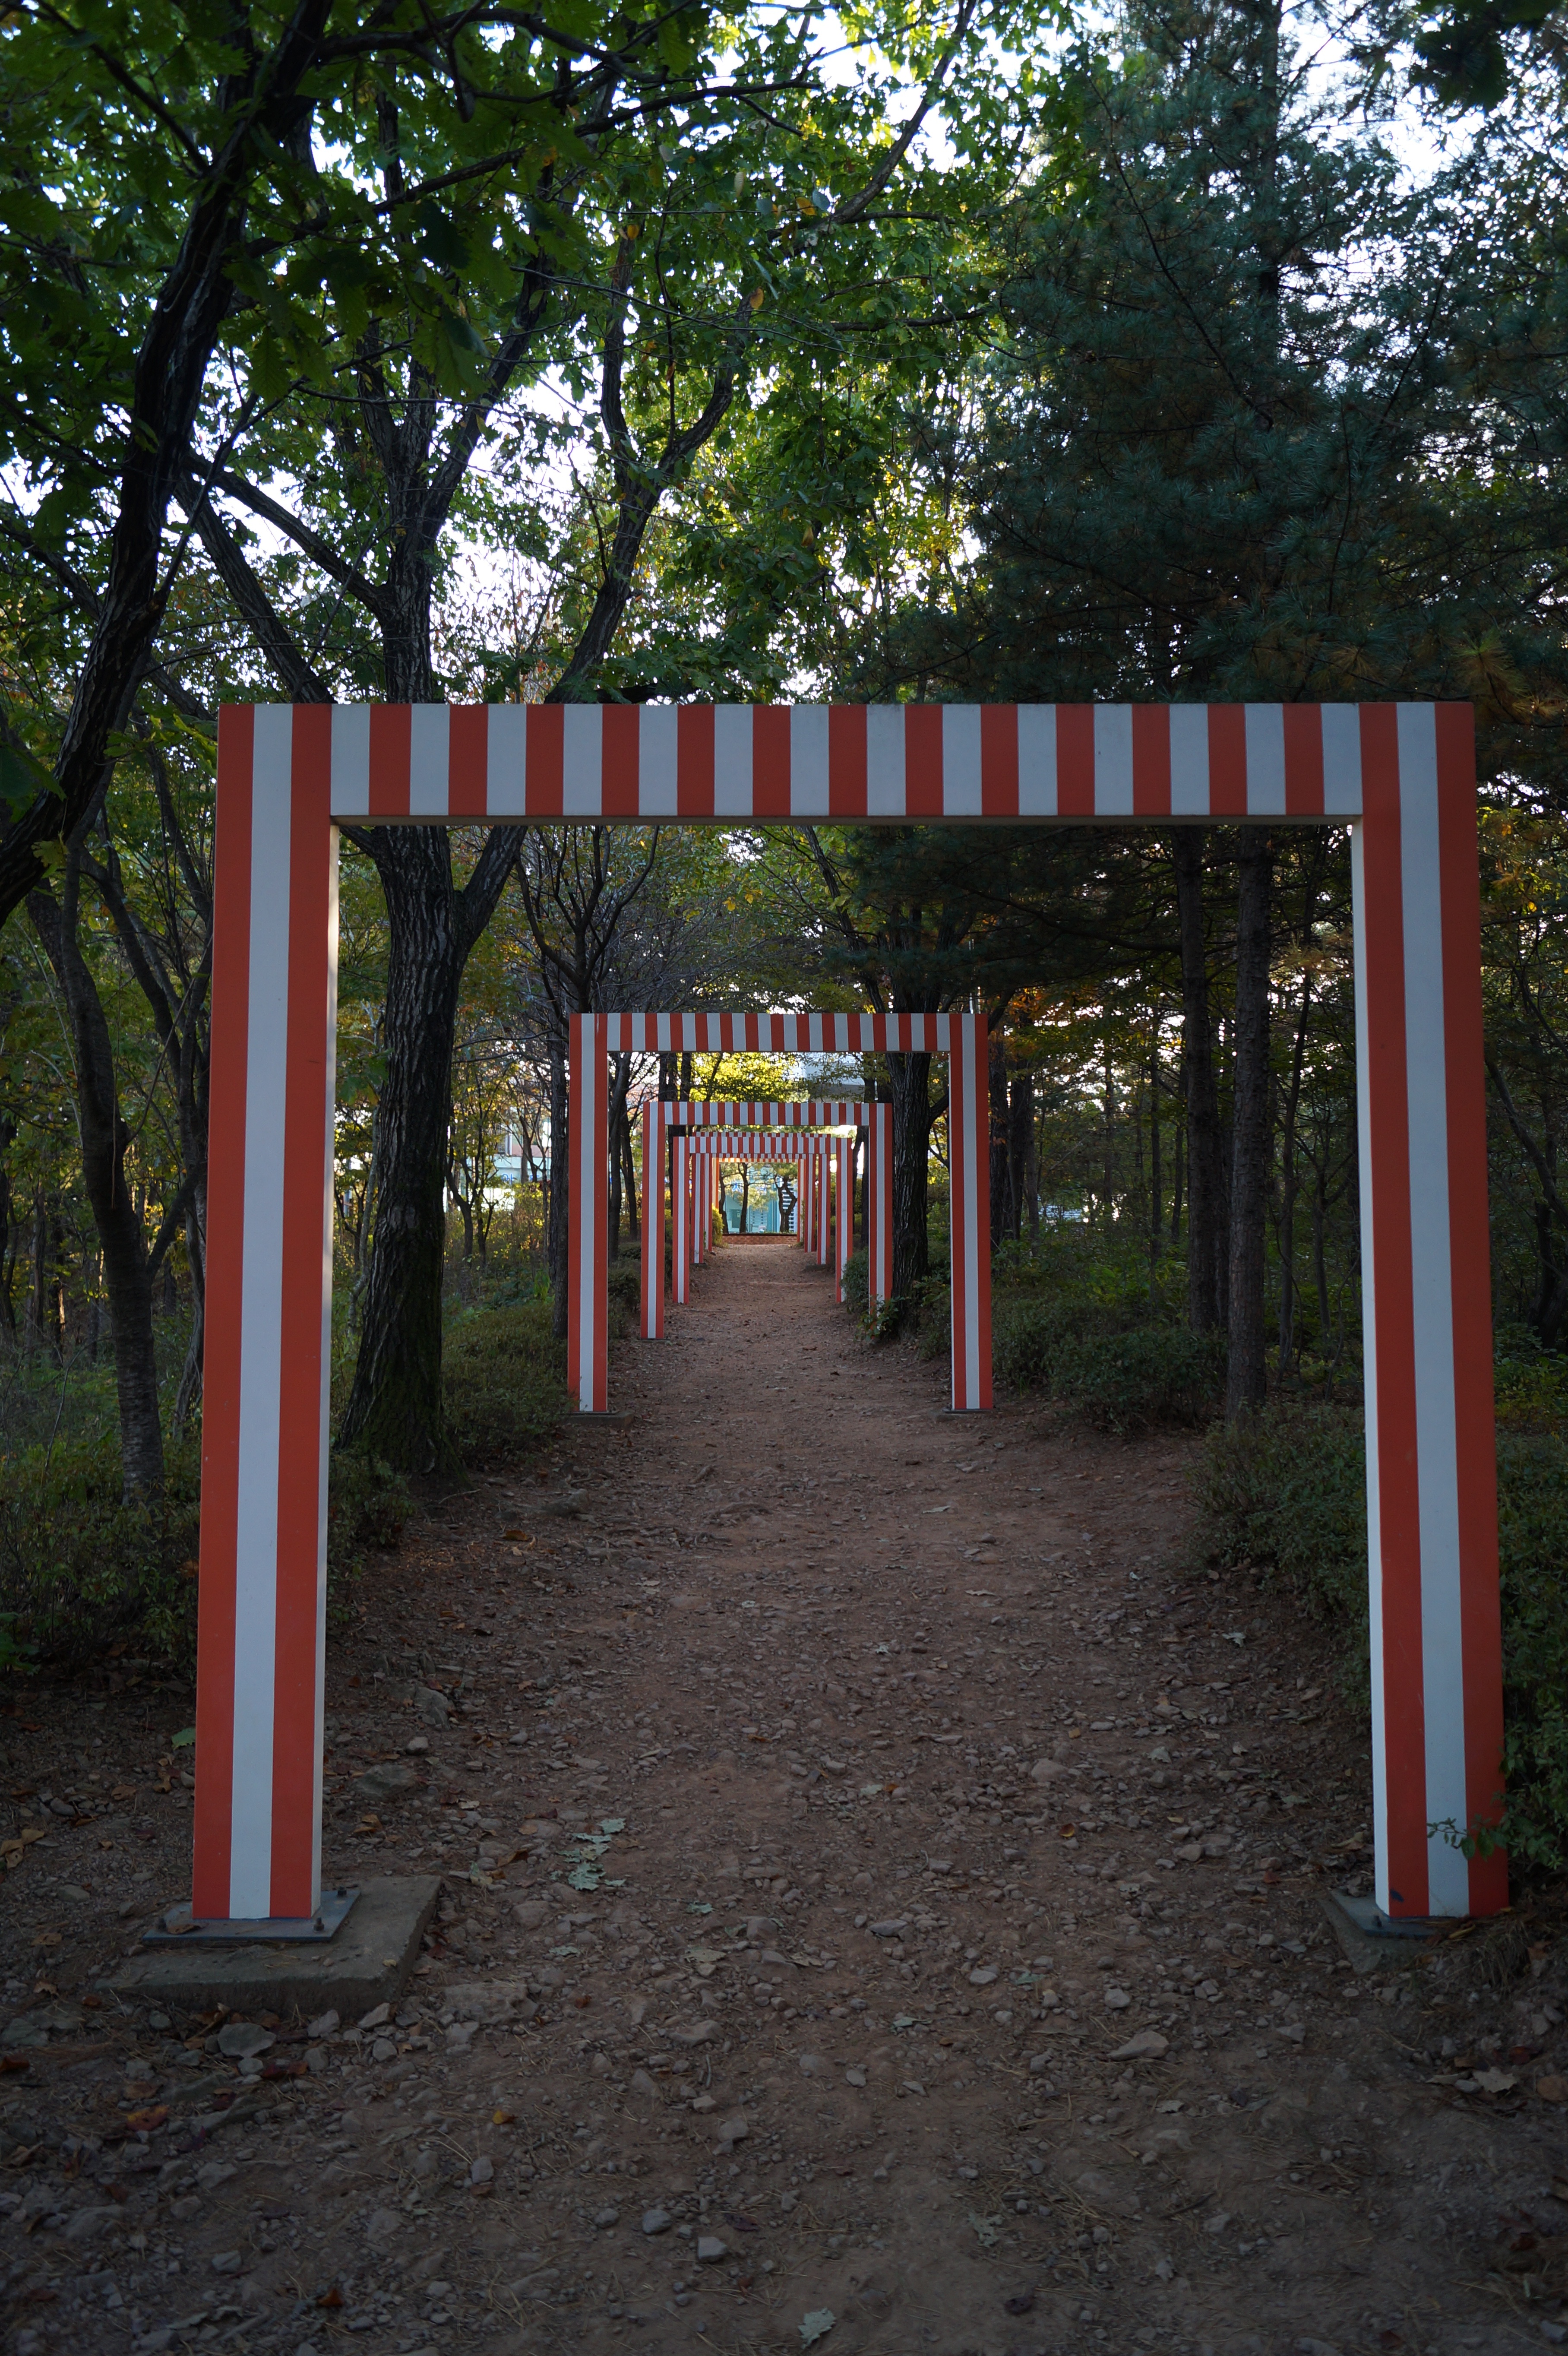
park, playground, shrine, torii, maze, in the forest, shinto shrine, gimpo sculpture park